Dunlop Slazenger

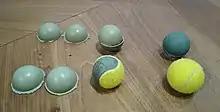
Tennis balls and parts manufactured by Dunlop Slazenger, on display at the London Design Museum

Dunlop Slazenger was a sports equipment manufacturing company formed by now-defunct BTR plc by consolidating the various sports brands acquired as part their take-over of Dunlop Holdings in 1985.